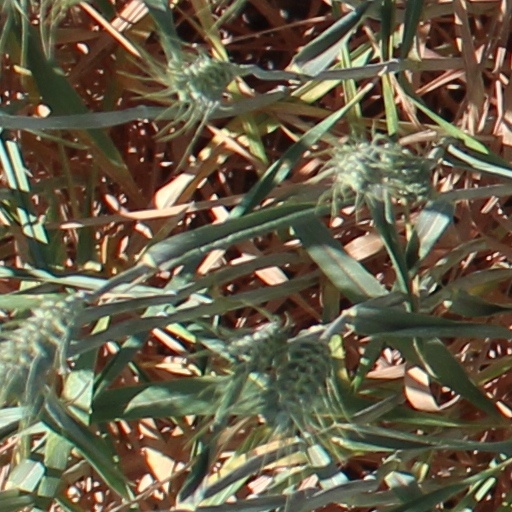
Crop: wheat